Nicolas De Santis

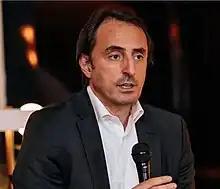
De Santis in 2019

Nicolas De Santis (born 1966) is an Italian businessman. He launched the first digital currency of the web, beenz.com and co-founded travel portal opodo. He is the founder and chief disruption officer of Megavisionary Labs, an advisory firm and ventures incubator. In 2004 he became the president and secretary general of Gold Mercury International Award, a think tank and global governance award organisation founded in 1961 by his father.